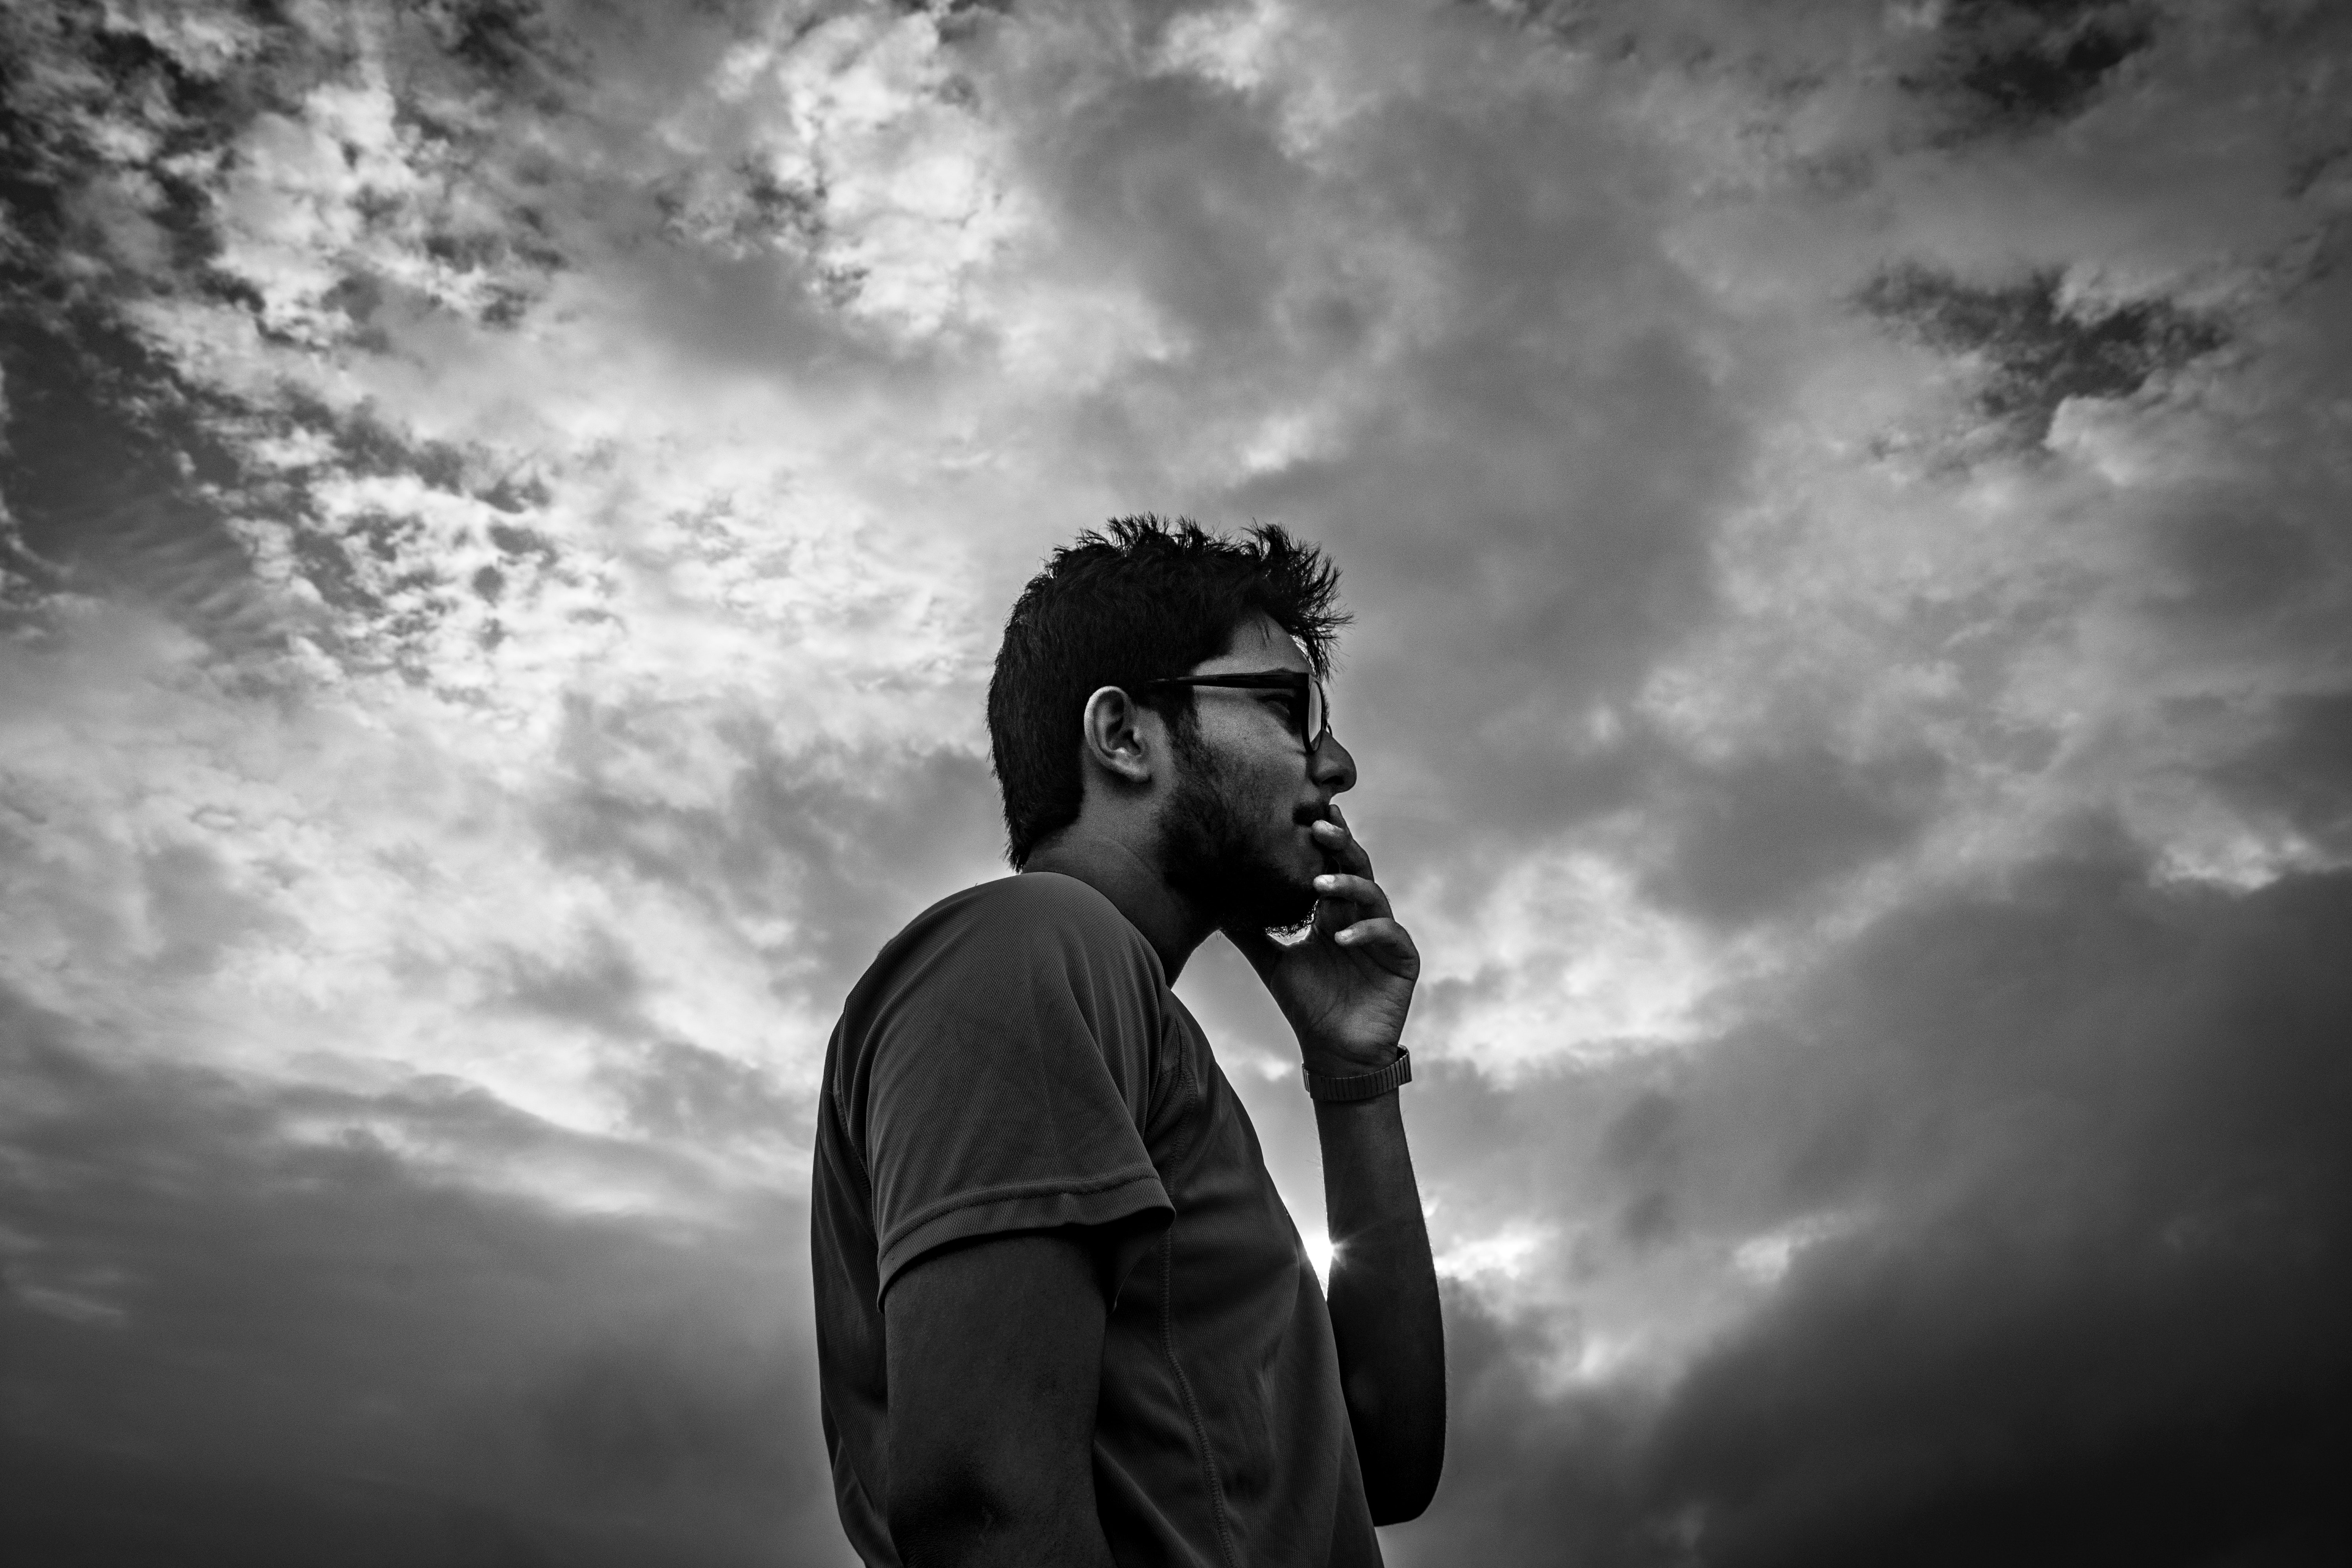
white, black, photograph, sky, black and white, monochrome photography, cloud, monochrome, microphone, photography, hairstyle, human, audio equipment, atmosphere, flash photography, portrait photography, stock photography, performance, meteorological phenomenon, style, music, singer, portrait, world, musician